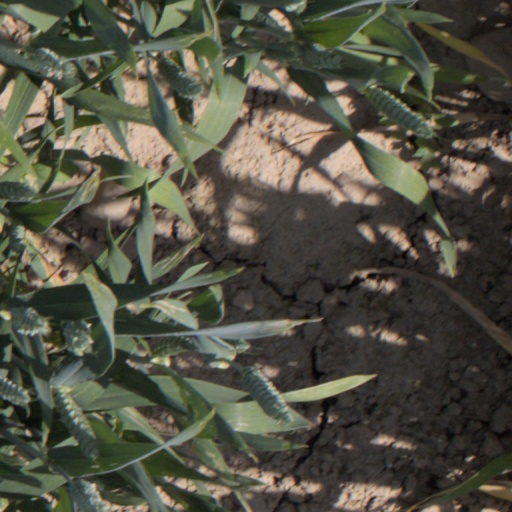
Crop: wheat